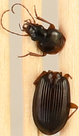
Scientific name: Synuchus impunctatus
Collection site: Steigerwaldt-Chequamegon NEON (STEI), plot STEI_003